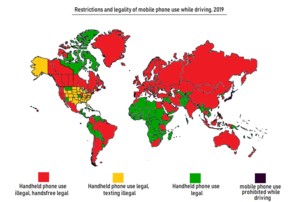
L'usage d'un téléphone au volant est la pratique consistant à téléphoner tout en conduisant un véhicule. Cette pratique ayant pour conséquences d'augmenter les risques d'accident, elle est interdite dans de nombreux pays.